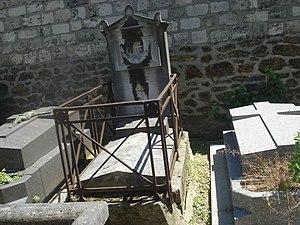
– CALLET Charles-François, dit CALLET Père, (1755-1848), architecte, inspecteur-général de la Voierie de la ville de Paris. Il est né le 10 mars 1755 à Paris, décédé le 2 mai 1848 à Paris 1er ancien Il est le fils de François Callet, marchand de vin, et de Jeanne-Elisabeth Languelier. Il est l’époux de Marguerite de Coupel, (1766-1858), contrat de mariage le 21 novembre 1786 à Paris. Il est connu pour son livre sur les architectes
Félix-Emmanuel Callet, né à Paris le 23 mai 1791 et mort dans cette même ville le 1ᵉʳ août 1854, est un architecte français du XIXᵉ siècle.